Anti-LGBTQ rhetoric

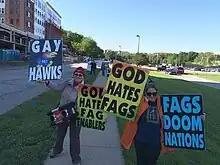
Members of the Westboro Baptist Church picketing at the University of Kansas

Describing homosexuality as unnatural dates back to Plato, Aristotle, and Thomas Aquinas. However, there is no single definition of "unnatural". Some of those who argue that homosexuality is unnatural in the sense of being absent from nature, an argument refuted by the presence of homosexuality in animals. Others mean that the genitals were created for reproduction (either by God or natural selection) and are not intended to be used for purposes they deem "unnatural". Proponents of this idea often argue that homosexuality is immoral because it is unnatural, but opponents argue that this argument makes an is–ought conflation. Some proponents of the "unnaturalness" thesis argue that homosexual behavior is the result of "" or willful sinfulness.